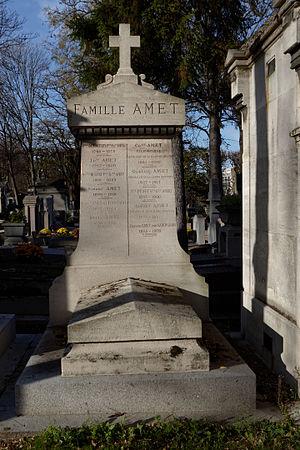
Charles Victor Eugène Amet, né le 11 novembre 1824 à Besançon, fils de Pierre-Théodore Alphonse Amet, négociant et de Marie Anne Stéphanie Bletry. Mort le 5 février 1902 à Paris, est un officier de marine français des XIXᵉ et XXᵉ siècles. Il sert dans la Marine nationale et impériale française pendant toute la seconde moitié du XIXᵉ siècle et termine sa carrière au grade de Vice-amiral, décoré de la Grand-croix de la Légion d'honneur et au commandement de l'escadre de Méditerranée.